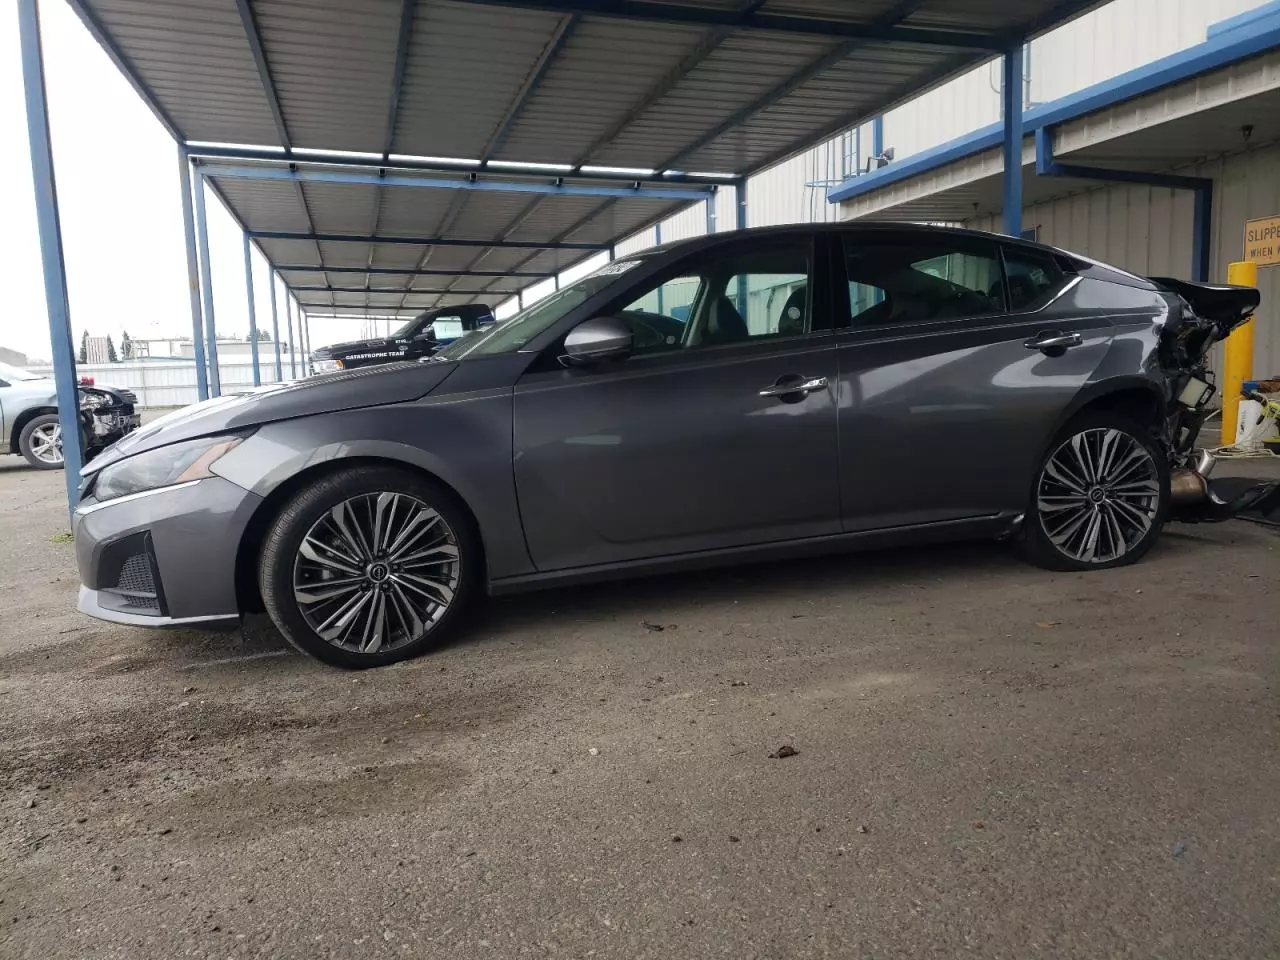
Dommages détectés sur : malle, feu arrière droit, feu arrière gauche, pare-choc arrière, plaque d'immatriculation arrière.
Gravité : mineur